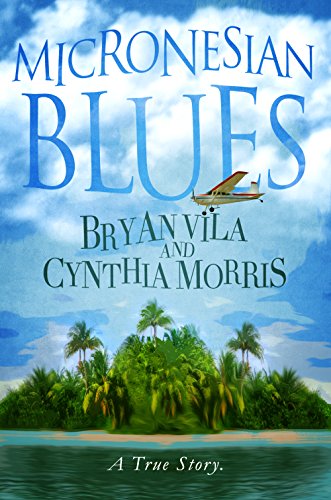
Micronesian Blues
Category: Buy a Kindle
Review "Do I recommend Micronesian Blues ? Wholeheartedly! It is a brilliant piece of travel literature that entertains, enlightens, and educates. You will learn a lot. You will laugh. You will enjoy every single second spent with this book in your hands. And then, after reaching the last sentence, you will want to read it again." - Pasifika Truthfully "If you're looking for the 'bottom line' early on in this review, let me give it to you now -- buy it, but be warned, you may not be able to stop reading it until you've read the last page....  Honestly, I can't remember the last time that I read a book that so fully engaged me." - Bill Jaynes, The Kaselehlie Press "This is a highly entertaining travelogue of hot spots throughout the former TT at a time of significant upheaval and political machination from 1978 to the early 1980s....  The book is filled with delightful vignettes....  It's worth reading for anyone who wants an unexpurgated view of the islands in a very interesting period of their political development."  - Giff Johnson, Marshall Islands Journal " Full of humour, respect, self-deprecation and a determination to find workable solutions, Bryan Vila and Cynthia Morris's account of Bryan's 6 years working in Micronesia gives us the best kind of story, the page turner where you wonder what the hell this guy is going to do next, and a real appreciation when the solution appears because somebody was gutsy enough to wing it and let it happen....  An excellent read, I highly recommend it."  -  Naomi James, DBE, author of At One with the Sea: Alone Around the World About the Author Bryan Vila is a professor emeritus of criminal justice at Washington State University and founder of its Simulated Hazardous Operational Tasks laboratory. His research interests include cross-cultural policing, police fatigue and work hours, and criminology theory. He has published more than 80 articles on these topics as well as four books, including Tired Cops: the Importance of Managing Police Fatigue .After receiving his Ph.D. in 1990 from the University of California, Davis, Bryan held tenured faculty positions at the University of California, Irvine and the University of Wyoming. Prior to joining WSU in 2005, he directed crime control and prevention research at the U.S. Department of Justice. Before he became an academic, Bryan served as a law enforcement officer for 17 years -- including nine years as a street cop and supervisor with the Los Angeles County Sheriff's Department, six years as a police chief helping the emerging nations of Micronesia develop stable and culturally-appropriate law enforcement agencies, and two years as a federal law enforcement officer in Washington, D.C. Cynthia (Cyn) Morris has worked as a writer and editor since 1981, including 10 years as an award-winning science writer for the University of California, Irvine. She has authored/co-authored 24 books , and written thousands of news and feature articles.A lifelong cruciverbalist, Cyn's puzzle series -- American Acrostics , CynAcrostics , and AnimaCrostics -- are available in print, and on the Egghead Games Acrostics app.More information about Cyn's books can be found at micronesianblues.com and acrosticsbycyn.com.
Features: His plane nearly crashed, the cops he'd been hired to train almost killed him, and he ingested a substance that bore a close resemblance to elephant snot—all during his first two days on the job... | Micronesian Blues | tells the true story of former L.A. street cop Bryan Vila’s hilarious road to cross-cultural enlightenment as a police chief in the far Pacific islands of Micronesia. Through lively narrative laced with wry humor, it chronicles his adventures and misadventures on Saipan, Ponape (now Pohnpei), Truk (now Chuuk), Palau, Yap, Kosrae, and Kwajalein.Trial and error was the name of the game in this dubious paradise, where Bryan had to learn the rules—or make them up—as he went. Yet he embraced island life, succeeded in his new role, and ultimately found himself profoundly changed by his experiences in Micronesia and the lessons he learned there.